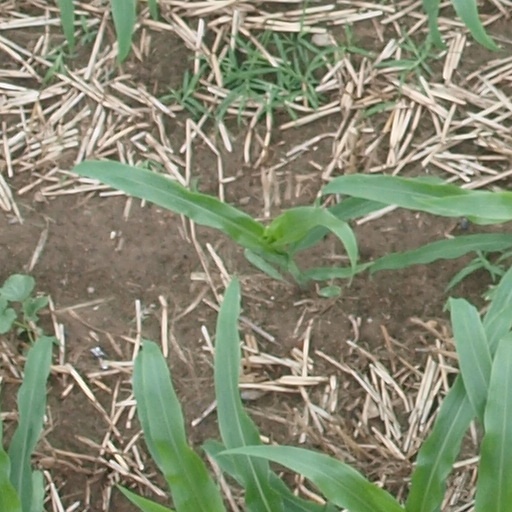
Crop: maize; corn